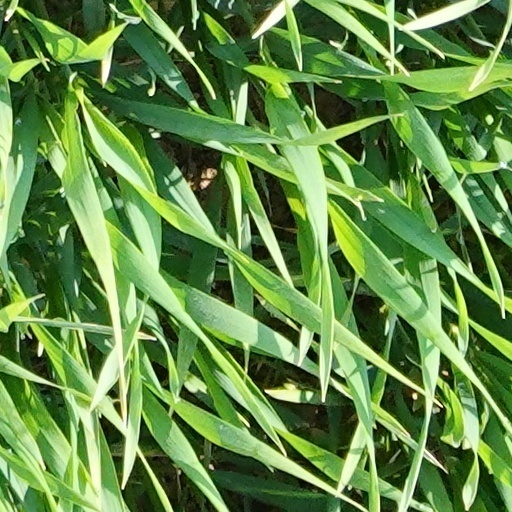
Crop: wheat